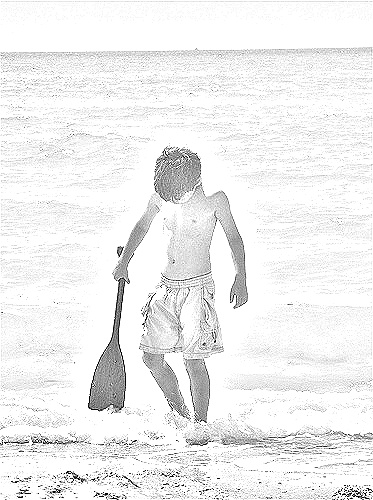
Portrait style: Sketch Portrait